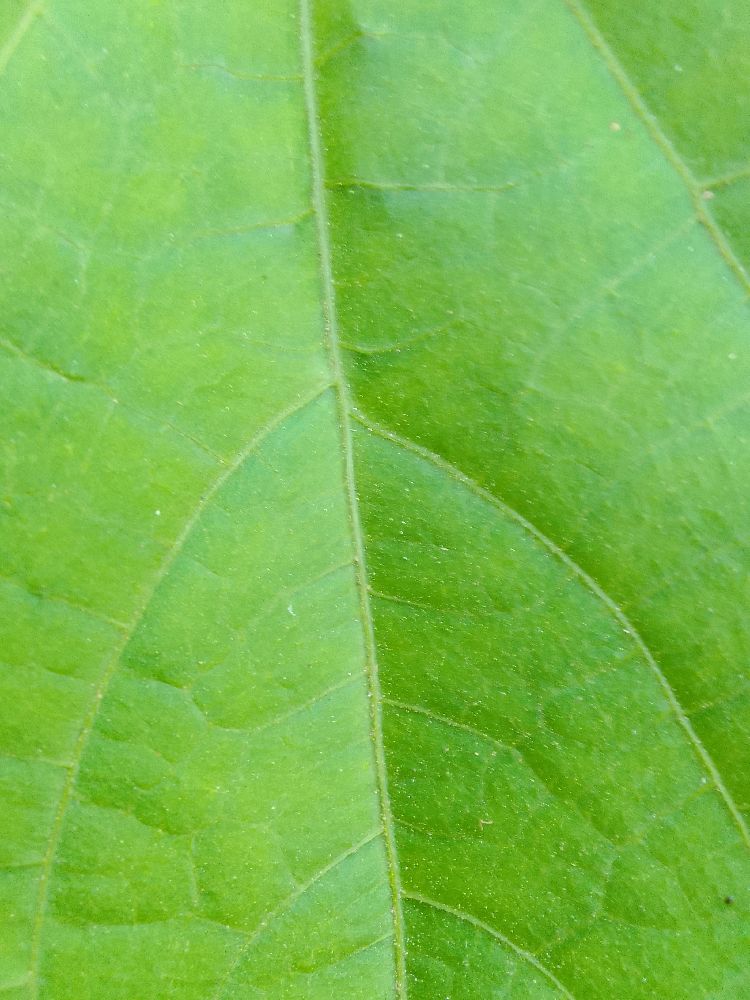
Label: healthy